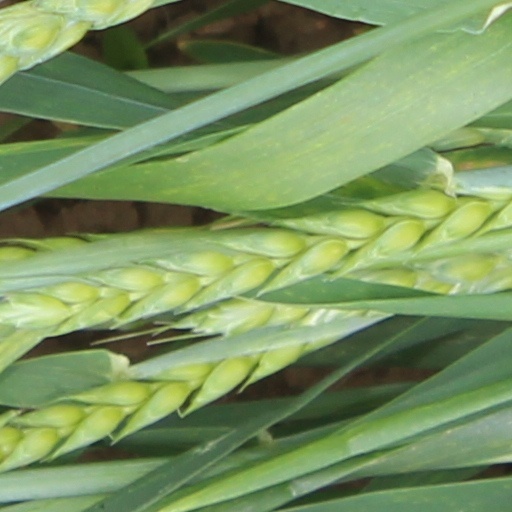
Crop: wheat